Buchloe–Memmingen railway

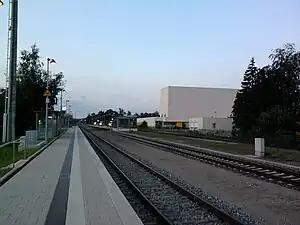
Mindelheim station

Since December 2011, coupled class 642 (Siemens Desiro Classic) railcars operate from Augsburg to Memmingen every two hours. In Türkheim, these are uncoupled and one railcar runs to Bad Wörishofen.